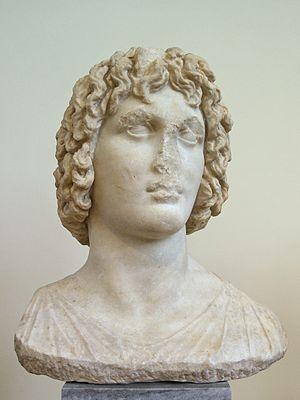
Praxitèle, né vers 395 av. J.-C., mort avant 326 av. J.-C., est dès l'Antiquité l'un des plus célèbres sculpteurs grecs. Varron écrit ainsi : « Grâce à l'excellence de son talent, Praxitèle n'est inconnu d'aucun homme un tant soit peu cultivé ». On place l'œuvre de Praxitèle dans la période du « second classicisme », auprès d'autres grands sculpteurs grecs comme Léocharès, Scopas, et Lysippe, qui reprennent les modèles de la période classique tout en renouvelant la représentation en apportant une réponse aux canons classiques établis par les œuvres de Polyclète, visible notamment dans de nouvelles recherches stylistiques, l'émergence de nouveaux types, et une nouvelle pondération.
Dans la mythologie grecque, Eubouleus, parfois francisé en Euboulée ou Eubule, est une figure du panthéon des mystères d'Éleusis.